Willie Mays

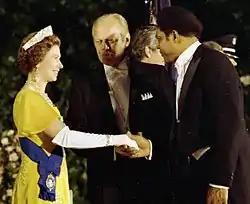
Mays with Queen Elizabeth II (left) and President Gerald Ford (center) at the White House in 1976.

On May 11, 1972, Mays was traded to the New York Mets for pitcher Charlie Williams and an undisclosed amount rumored to be $100,000. The Mets agreed to keep his salary at $165,000 a year for 1972 and 1973, promising to pay Mays $50,000 a year for 10 years after he retired.